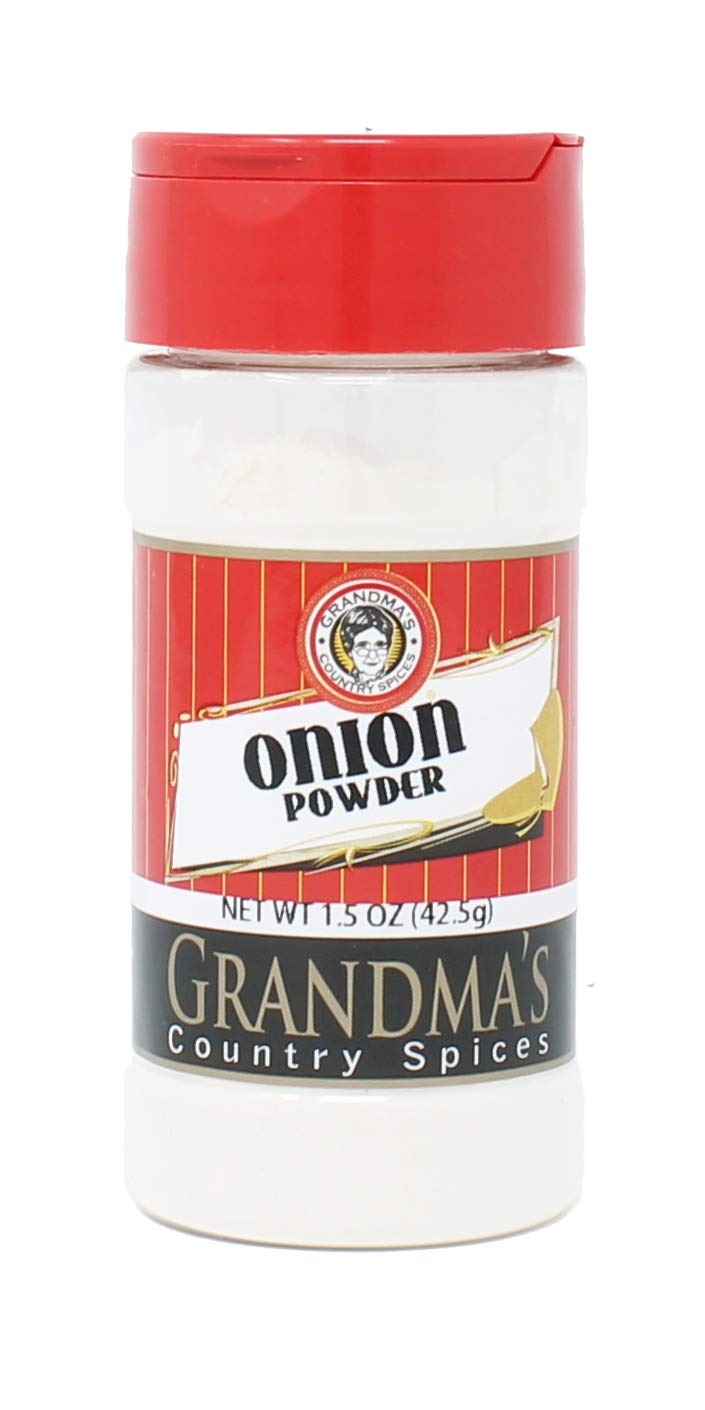
Item Name: Grandma's Country - Premium Onion Powder - 1.5 oz - Gourmet Grade - 100% Cleaned and Processed in the USA
Bullet Point 1: Best tasting onion powder to enhance your recipe's flavor and aroma
Bullet Point 2: Premium grade spice with industry-leading quality standard
Bullet Point 3: BPA-free package with an air-tight seal to keep spices fresh and flavorful
Bullet Point 4: Carefully packaged at our USDA-approved facility to provide you guaranteed food safety and top notch quality
Bullet Point 5: 100% cleaned and processed in the USA
Value: 1.5
Unit: Ounce

Price: 8.95